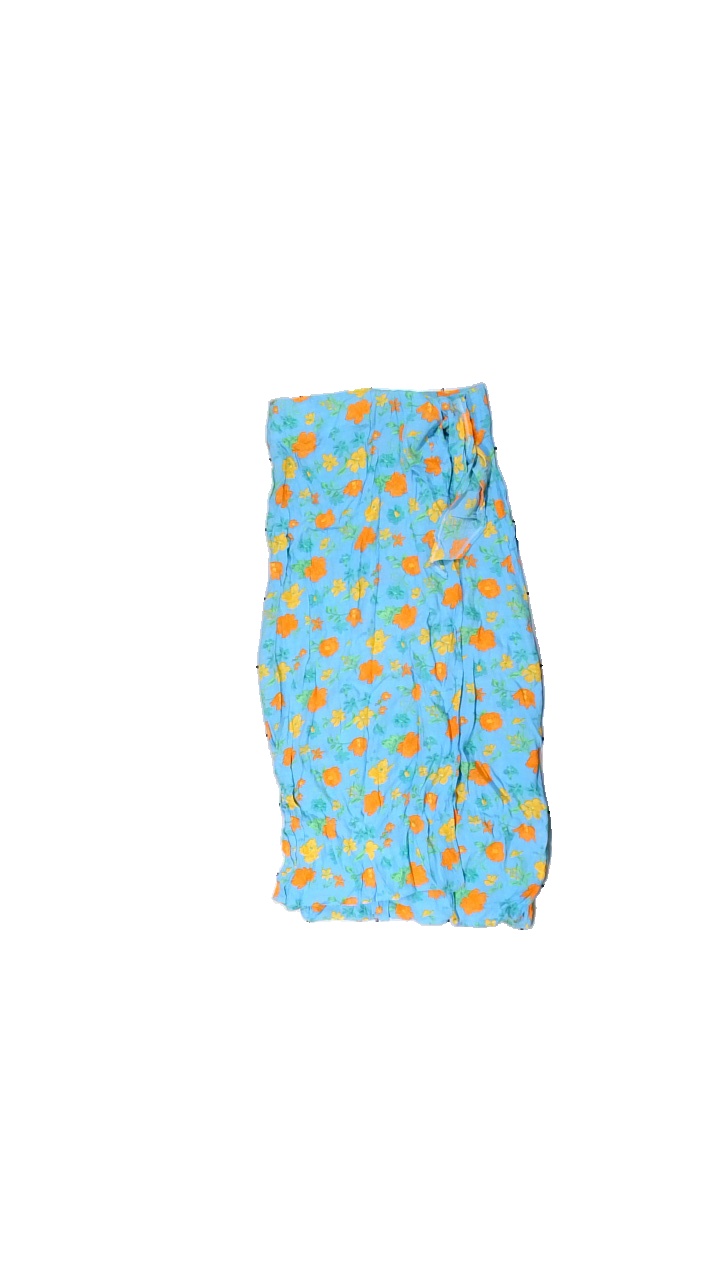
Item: Skirt (Children)
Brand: Missing
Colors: Blue, Orange, Yellow, Multicolor
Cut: Regular
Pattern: Floral print
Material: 62% viscose, 38% cotton
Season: Summer
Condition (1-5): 5
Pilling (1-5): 5
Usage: Reuse
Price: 50-100